Joe Glenn (American football)

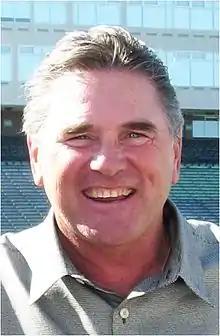
Glenn in 2007

Joseph Cassidy Glenn (born March 7, 1949) is an American former college football player and coach. He was the head football coach at the University of South Dakota, his alma mater, from 2012 to 2015. He was named head coach on December 5, 2011, after the school's athletic director, David Sayler, fired Ed Meierkort. Glenn served as the head football coach at Doane College (1976–1979), the University of Northern Colorado (1989–1999), the University of Montana (2000–2002), and the University of Wyoming (2003–2008). He won two NCAA Division II Football Championships at Northern Colorado, in 1996 and 1997, and an NCAA Division I-AA Football Championship at Montana in 2001.